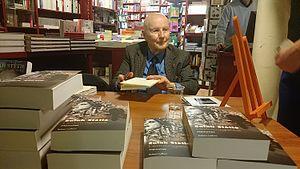
Ferdinand Desnos est un peintre naïf autodidacte né à Pontlevoy le 29 juillet 1901, vivait rue Gay-Lussac à Paris, mort à Paris le 16 novembre 1958. Il était le cousin et l'ami de Robert Desnos.